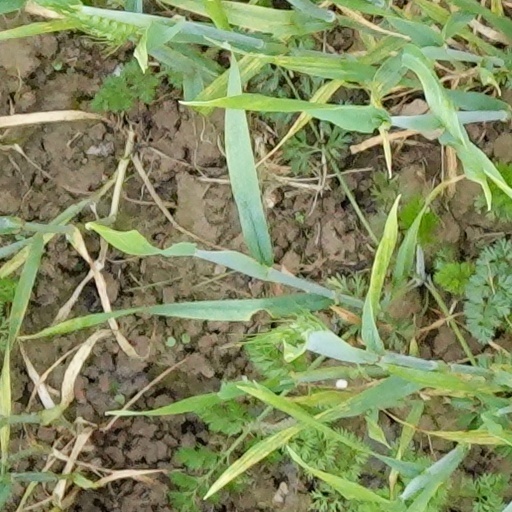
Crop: wheat